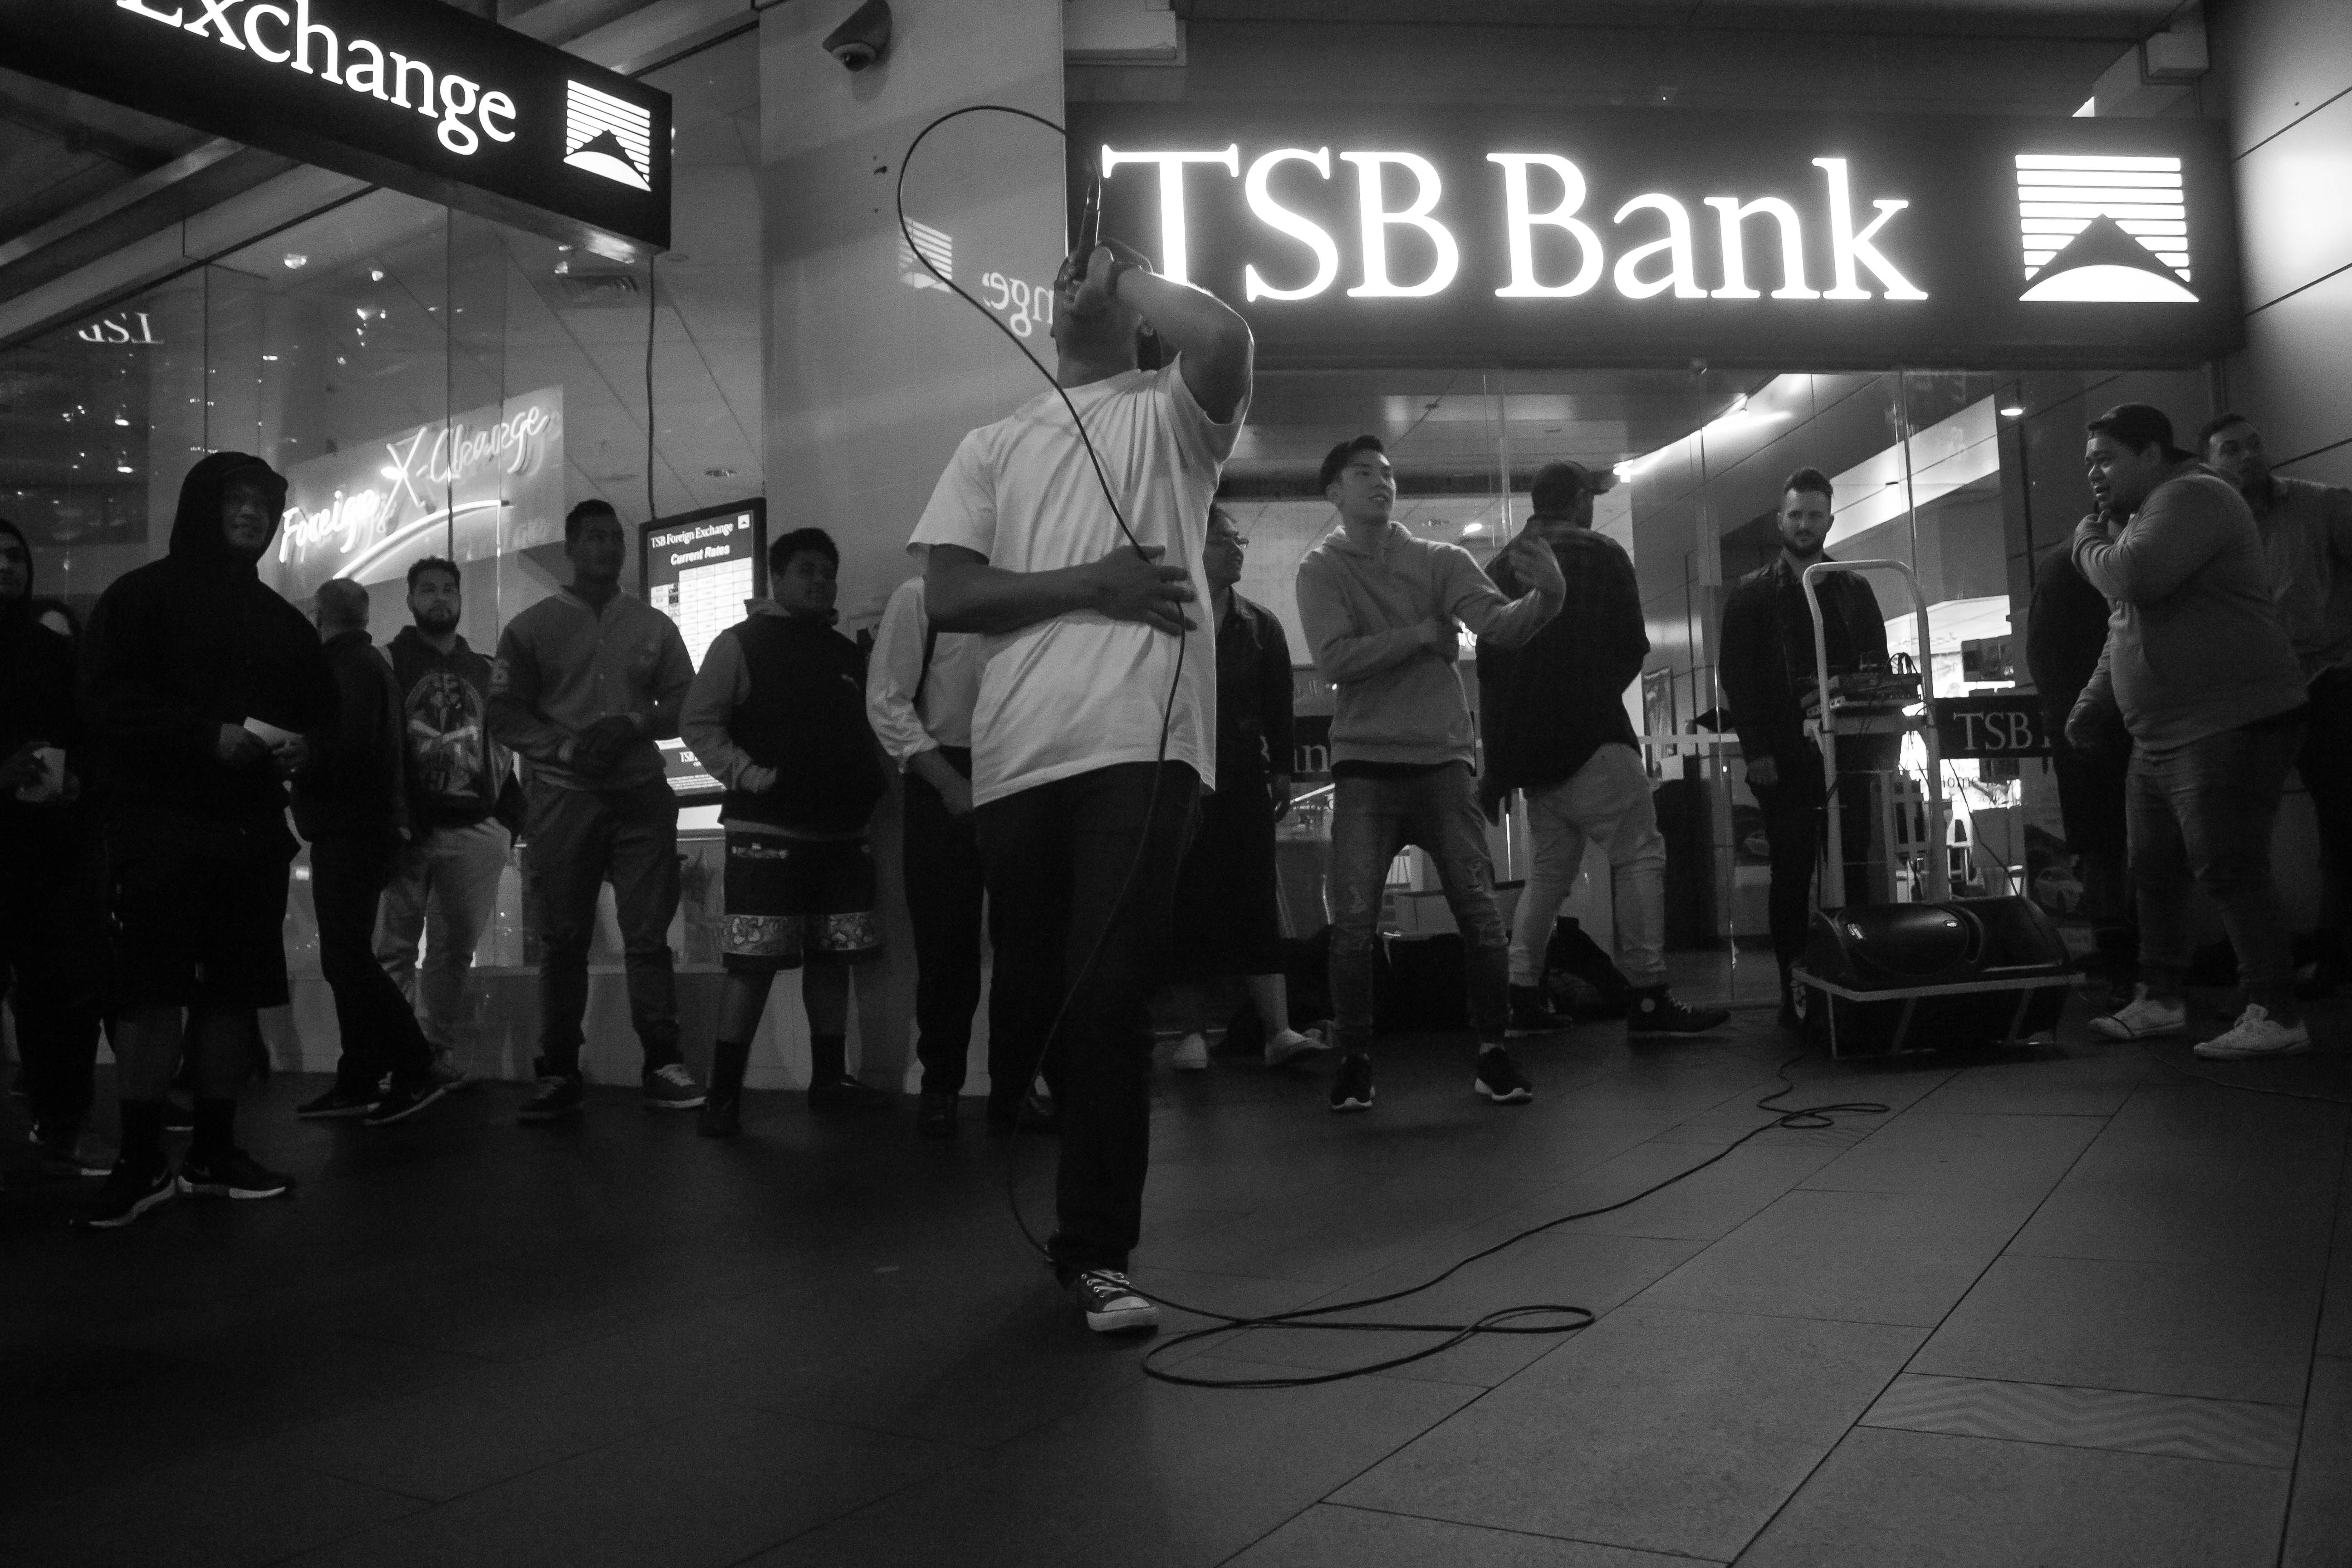
black and white, street, crowd, black, monochrome, infrastructure, monochrome photography